Lubbock, Texas

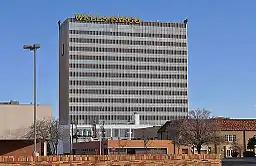
The Wells Fargo Building is the second-tallest building in Lubbock.

Lubbock County was founded in 1876. It was named after Thomas Saltus Lubbock, former Texas Ranger and brother of Francis Lubbock, governor of Texas during the Civil War. As early as 1884, a U.S. post office existed in Yellow House Canyon. A small town, known as Old Lubbock, Lubbock, or North Town, was established about three miles to the east. In 1890, the original Lubbock merged with Monterey, another small town south of the canyon. The new town adopted the Lubbock name. The merger included moving the original Lubbock's Nicolett Hotel across the canyon on rollers to the new townsite. Lubbock became the county seat in 1891, and was incorporated on March 16, 1909. In the same year, the first railroad train arrived.